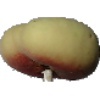
Label: peach_flat